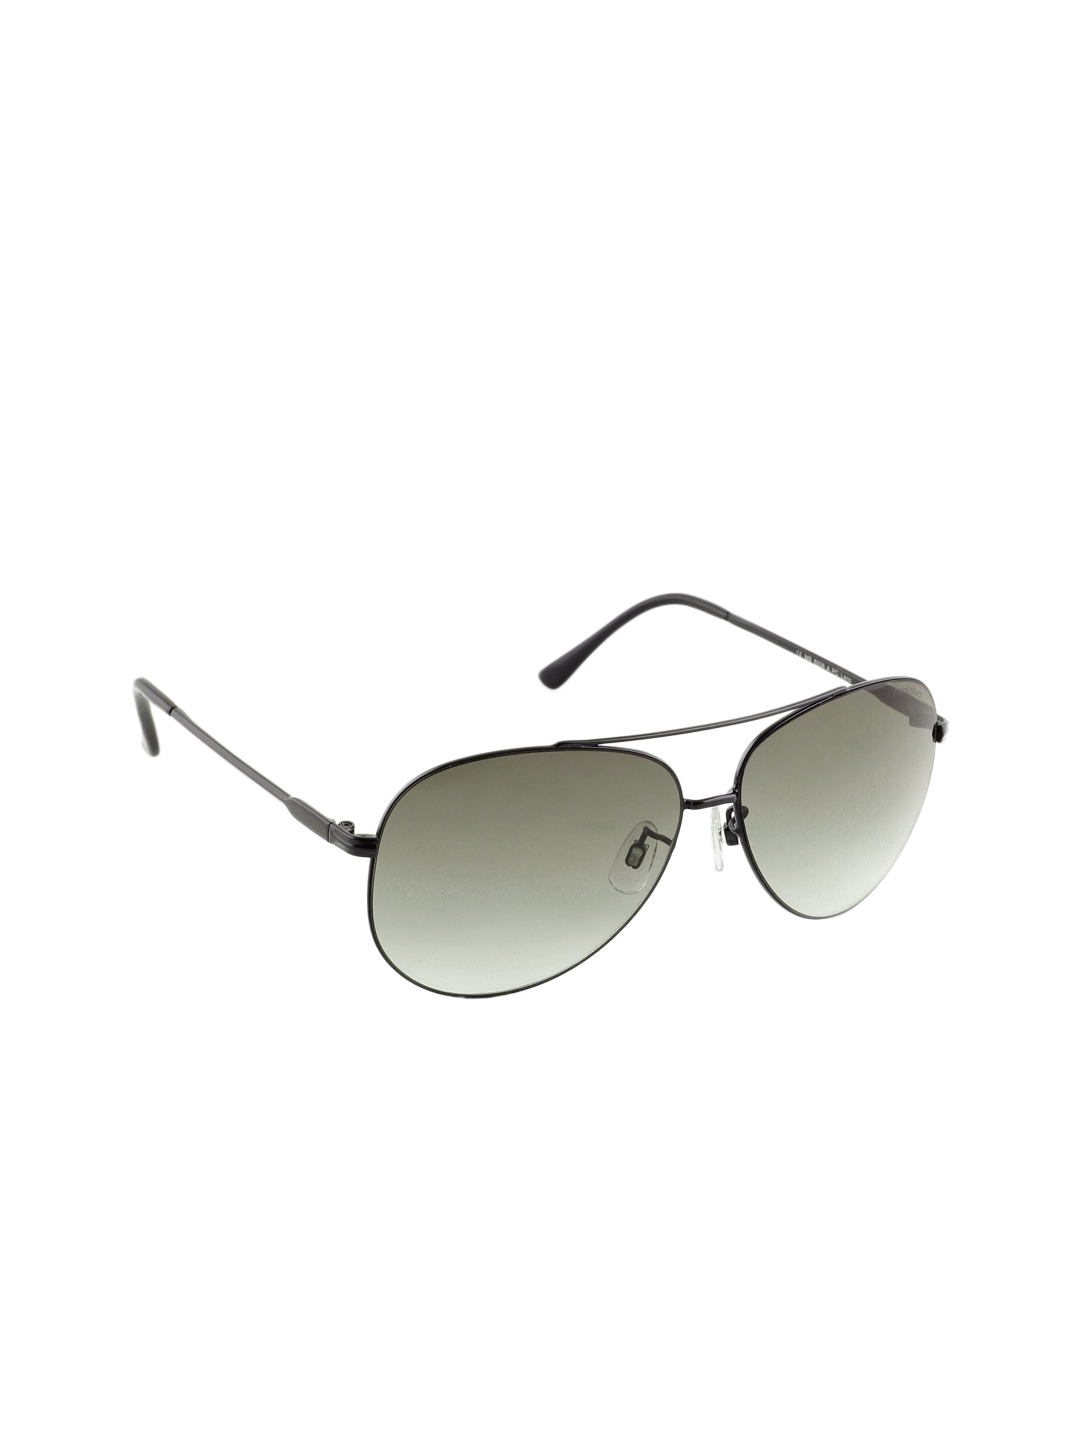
Miami Blues Men Sunglasses
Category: Accessories / Eyewear / Sunglasses
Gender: Men
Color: Black
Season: Winter 2016
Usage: Casual